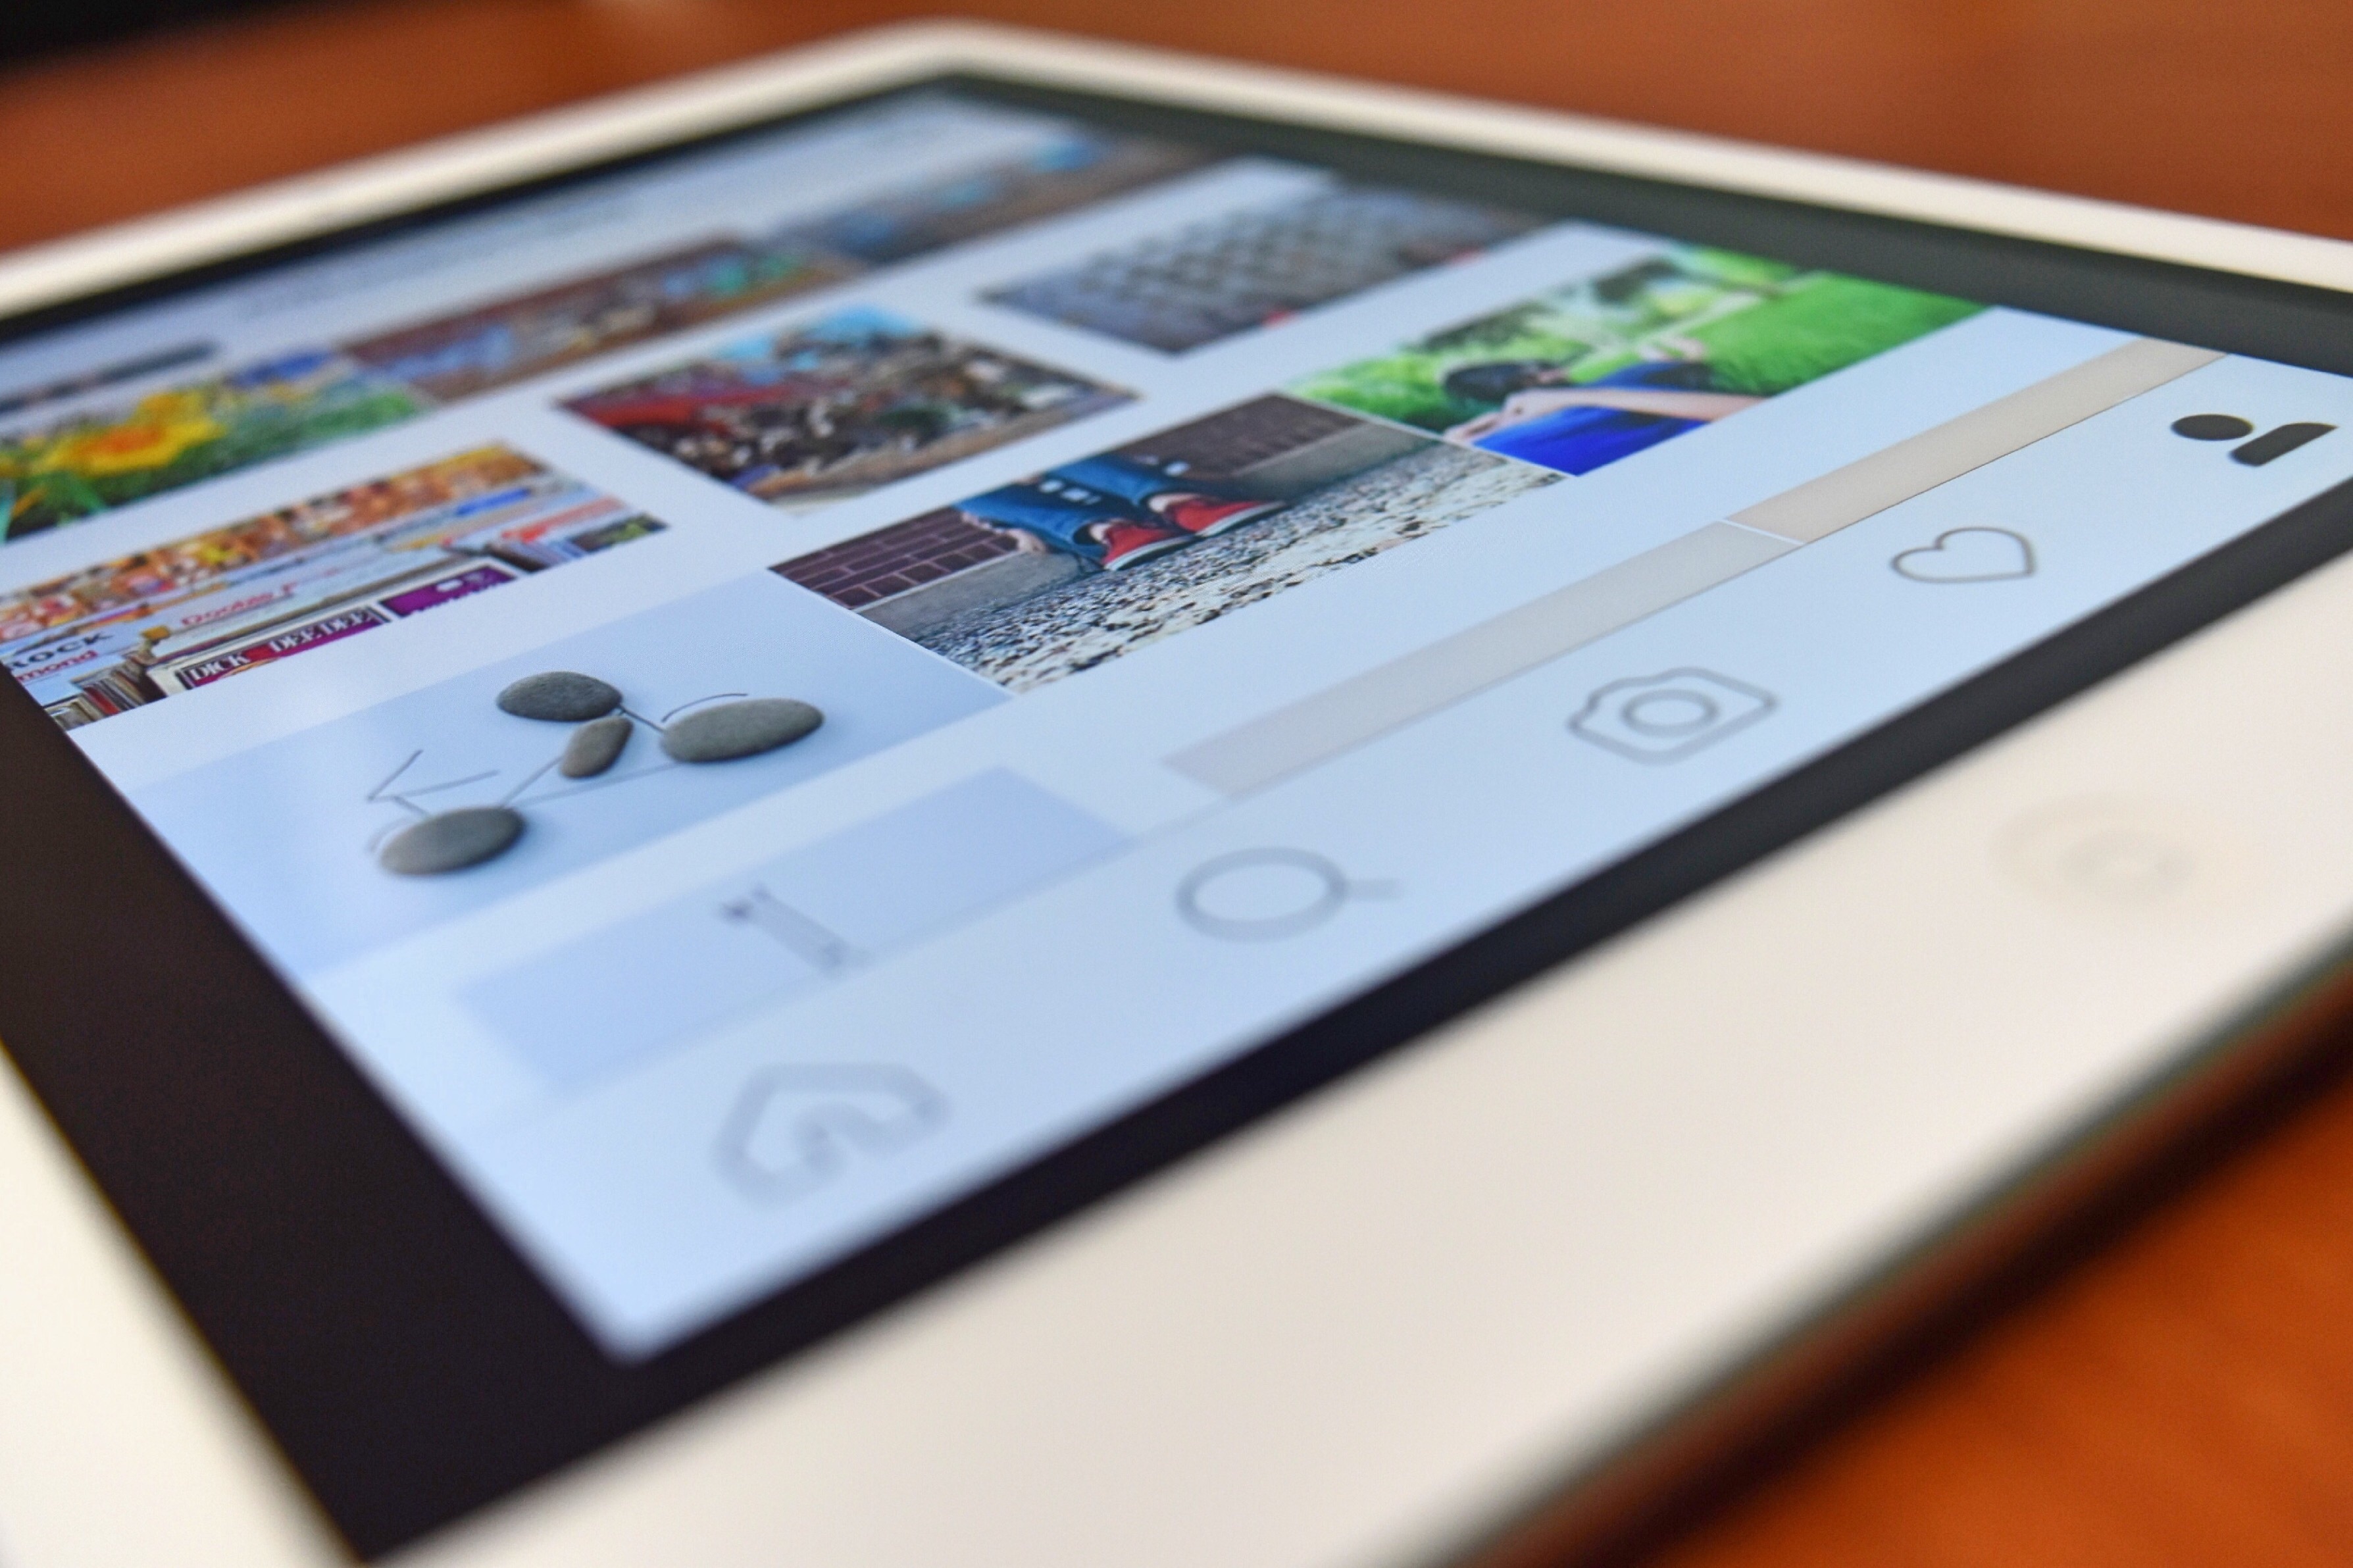
smartphone, technology, tablet, gadget, mobile phone, device, brand, design, digital, instagram, screenshot, portable communications device